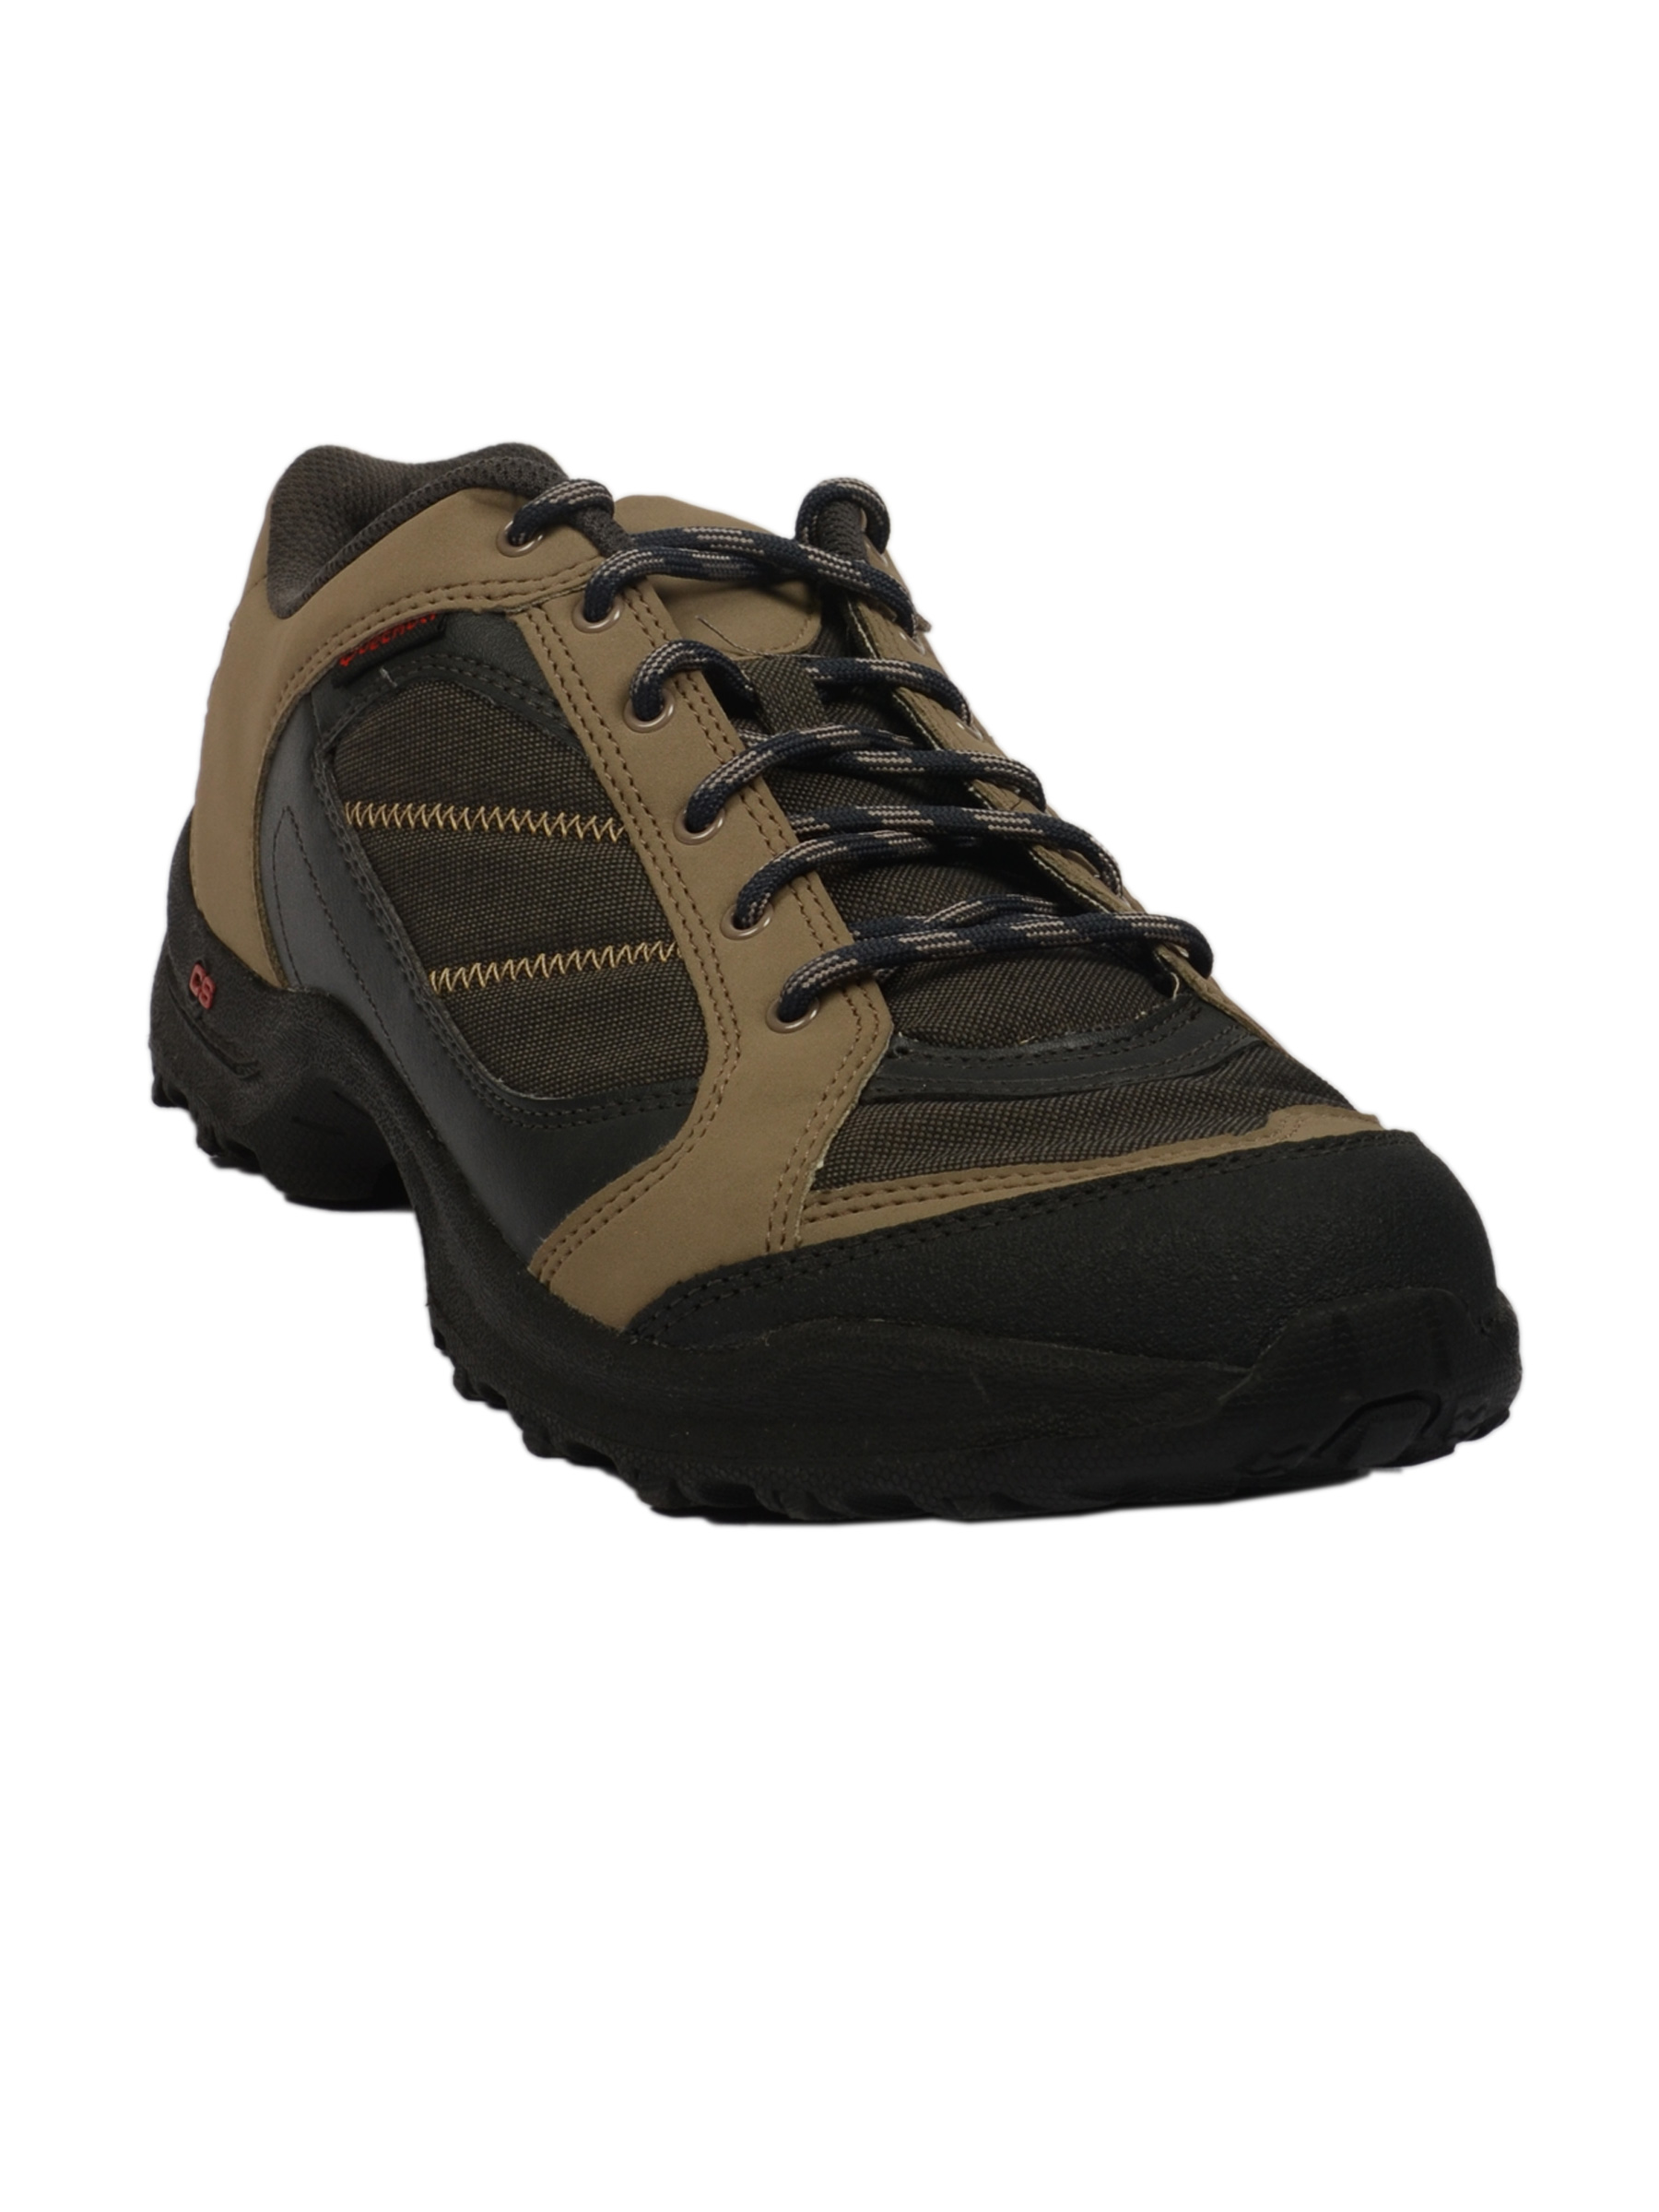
Decathlon Men's Arpenaz Brown Shoe
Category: Footwear / Shoes / Casual Shoes
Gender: Men
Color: Brown
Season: Summer 2011
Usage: Casual